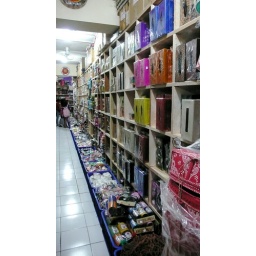
one aisle of one shop, on one floor at one market in bali.